Safeguards Transporter

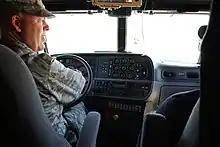
Brigadier General Stephen L. Davis of the Department of Energy's National Nuclear Security Administration, test drives a Safeguards Transporter in 2015.

When traveling, the tractor and trailer are typically escorted by three dark colored Chevrolet Suburbans, each containing four armed crew members. Additionally, all missions include heavily armed aerial support. The semi-tractor itself is heavily armored, and equipped with a Caterpillar diesel engine coupled to an automatic transmission. The tractor has a sleeper, but instead of a bed, it has two seats containing additional armed support crew. The tractor also contains firing ports, run flat tires, and automatic sanders for slick roads.